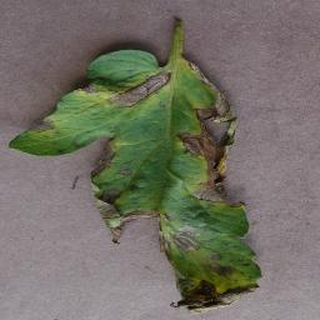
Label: tomato_early_blight